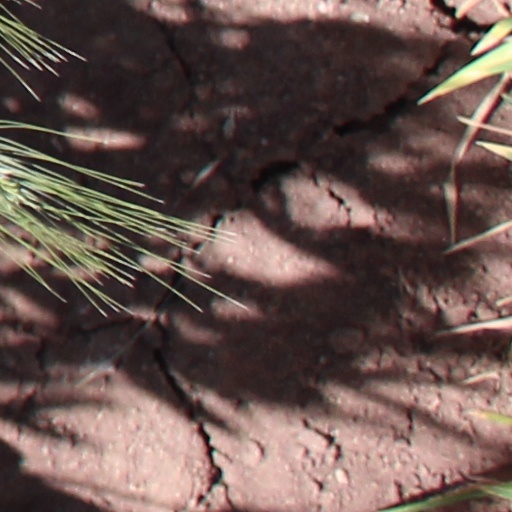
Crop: wheat